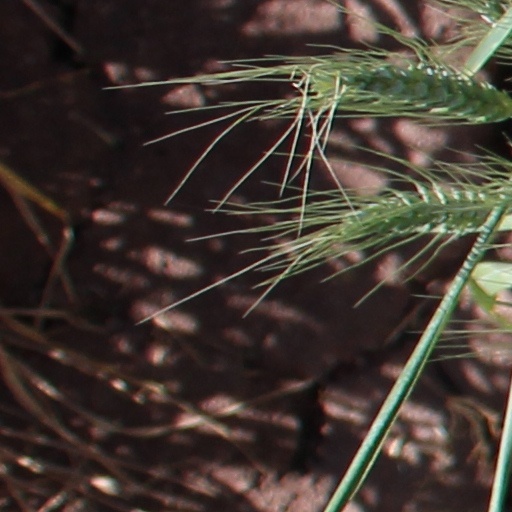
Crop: wheat